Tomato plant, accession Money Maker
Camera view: vertical (180 deg); turntable rotation: 150 degrees
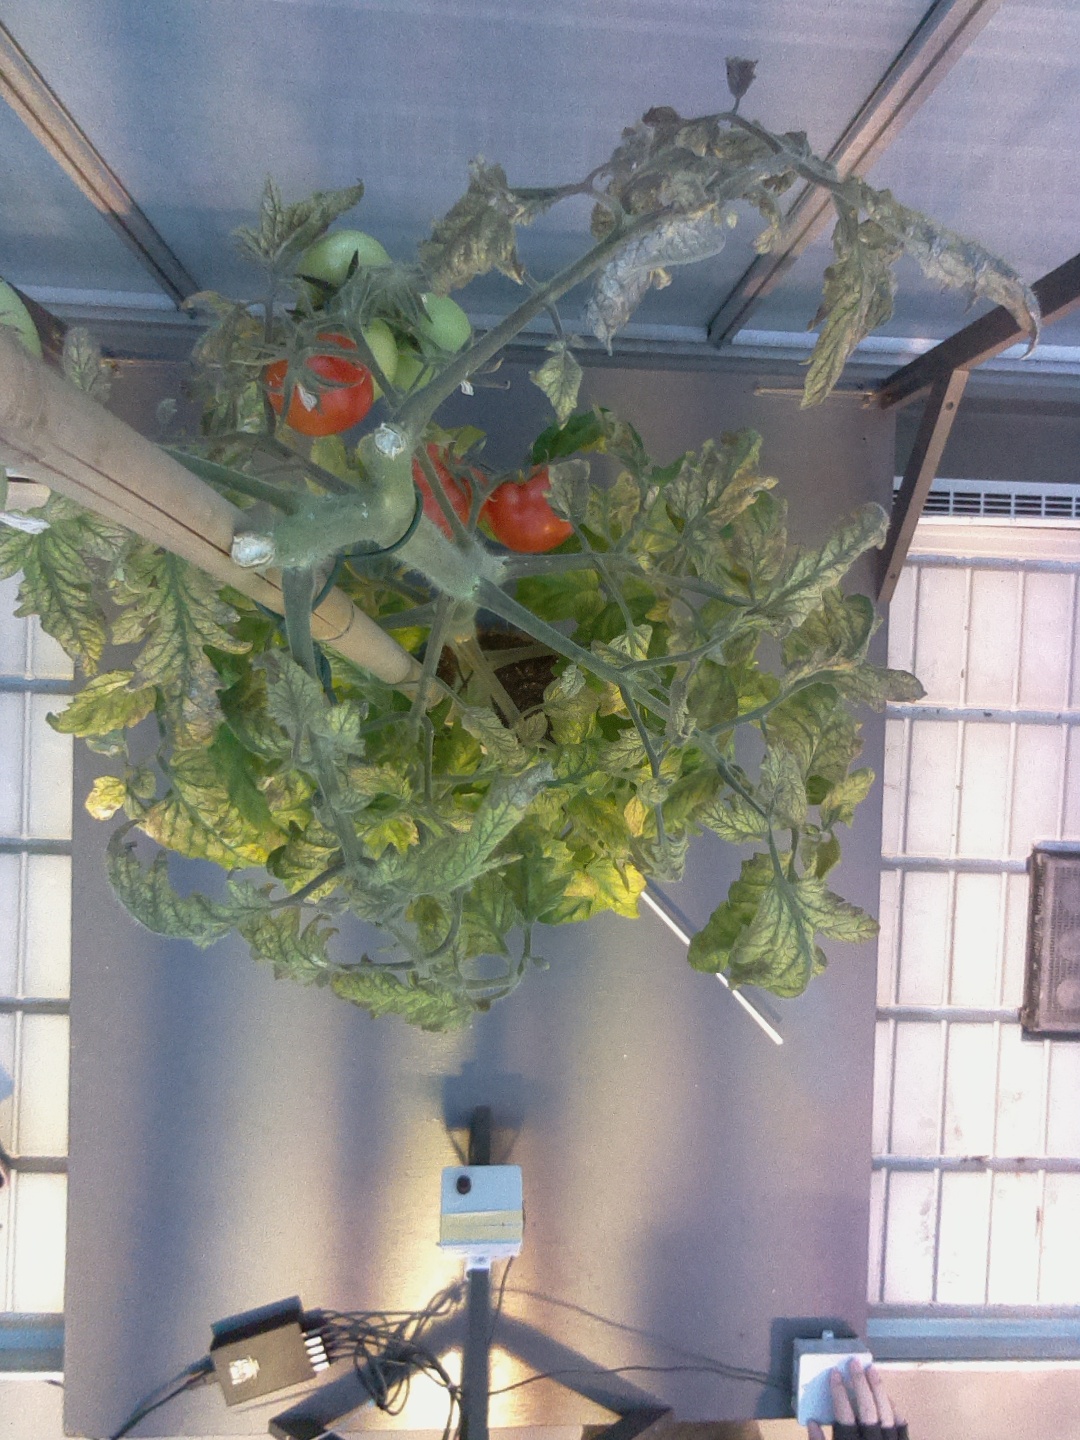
BBCH growth stage 82: 20%-30% of fruits show typical fully ripe color